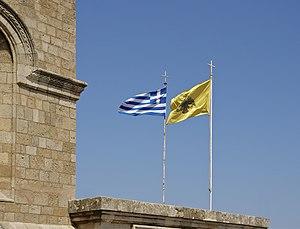
Les drapeaux de la Grèce et de l'église orthodoxe grecque (drapeau ""byzantin""). La religion orthodoxe est religion d'état en Grèce. Ces deux drapeaux sont hissés près de toutes les églises dans le pays.